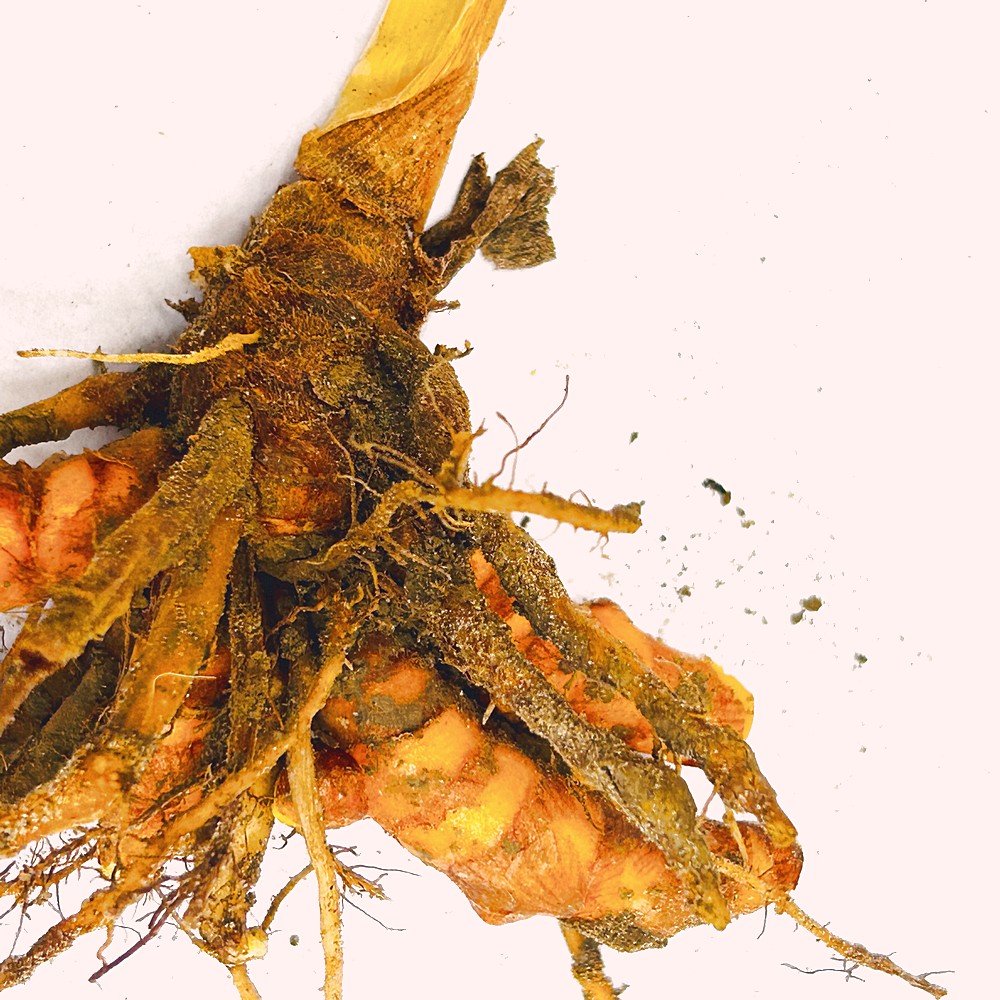
Label: Rhizome Healthy Root